Great Western Railway (train operating company)

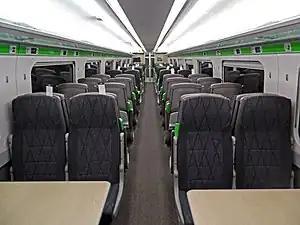
Standard-class interior on a GWR Intercity Express Train

GWR has first class on all its long-distance high-speed services. First class on the IETs includes fabric reclining seating with tables at every seat, as well as an at-seat service provided by a customer host on most journeys. Unlike the previous HSTs, the IETs do not have leather first-class seating due to fire regulations. Like the HSTs, there are power sockets and USB charging points at every seat. There is Wi-Fi throughout the first class-carriages, which GWR describes as 'upgraded'.